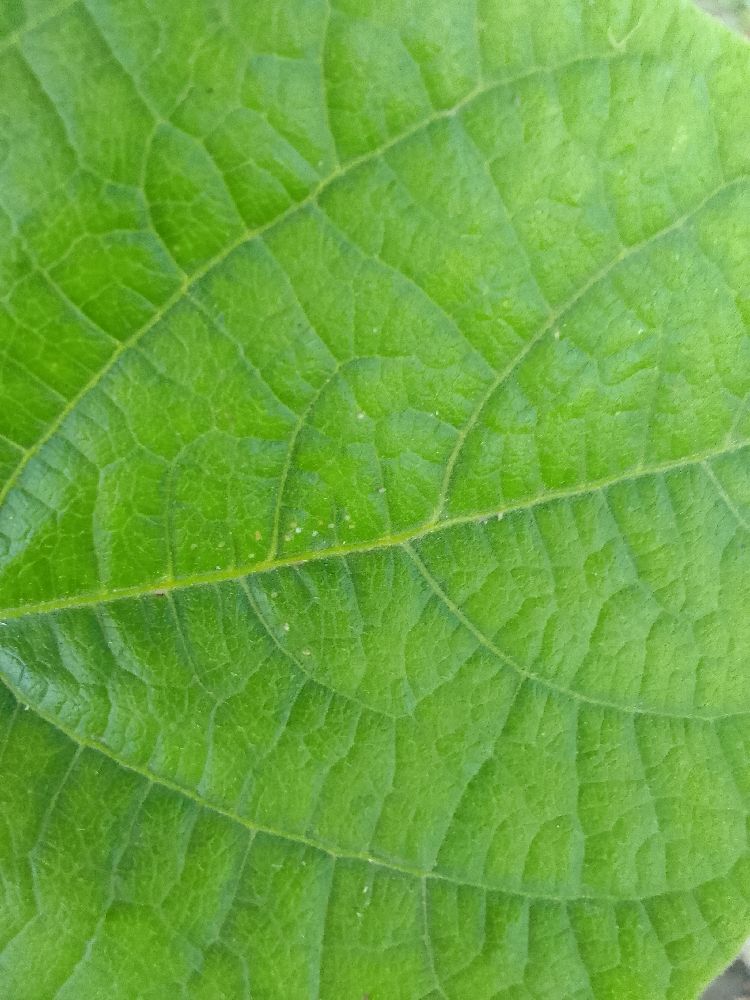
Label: healthy